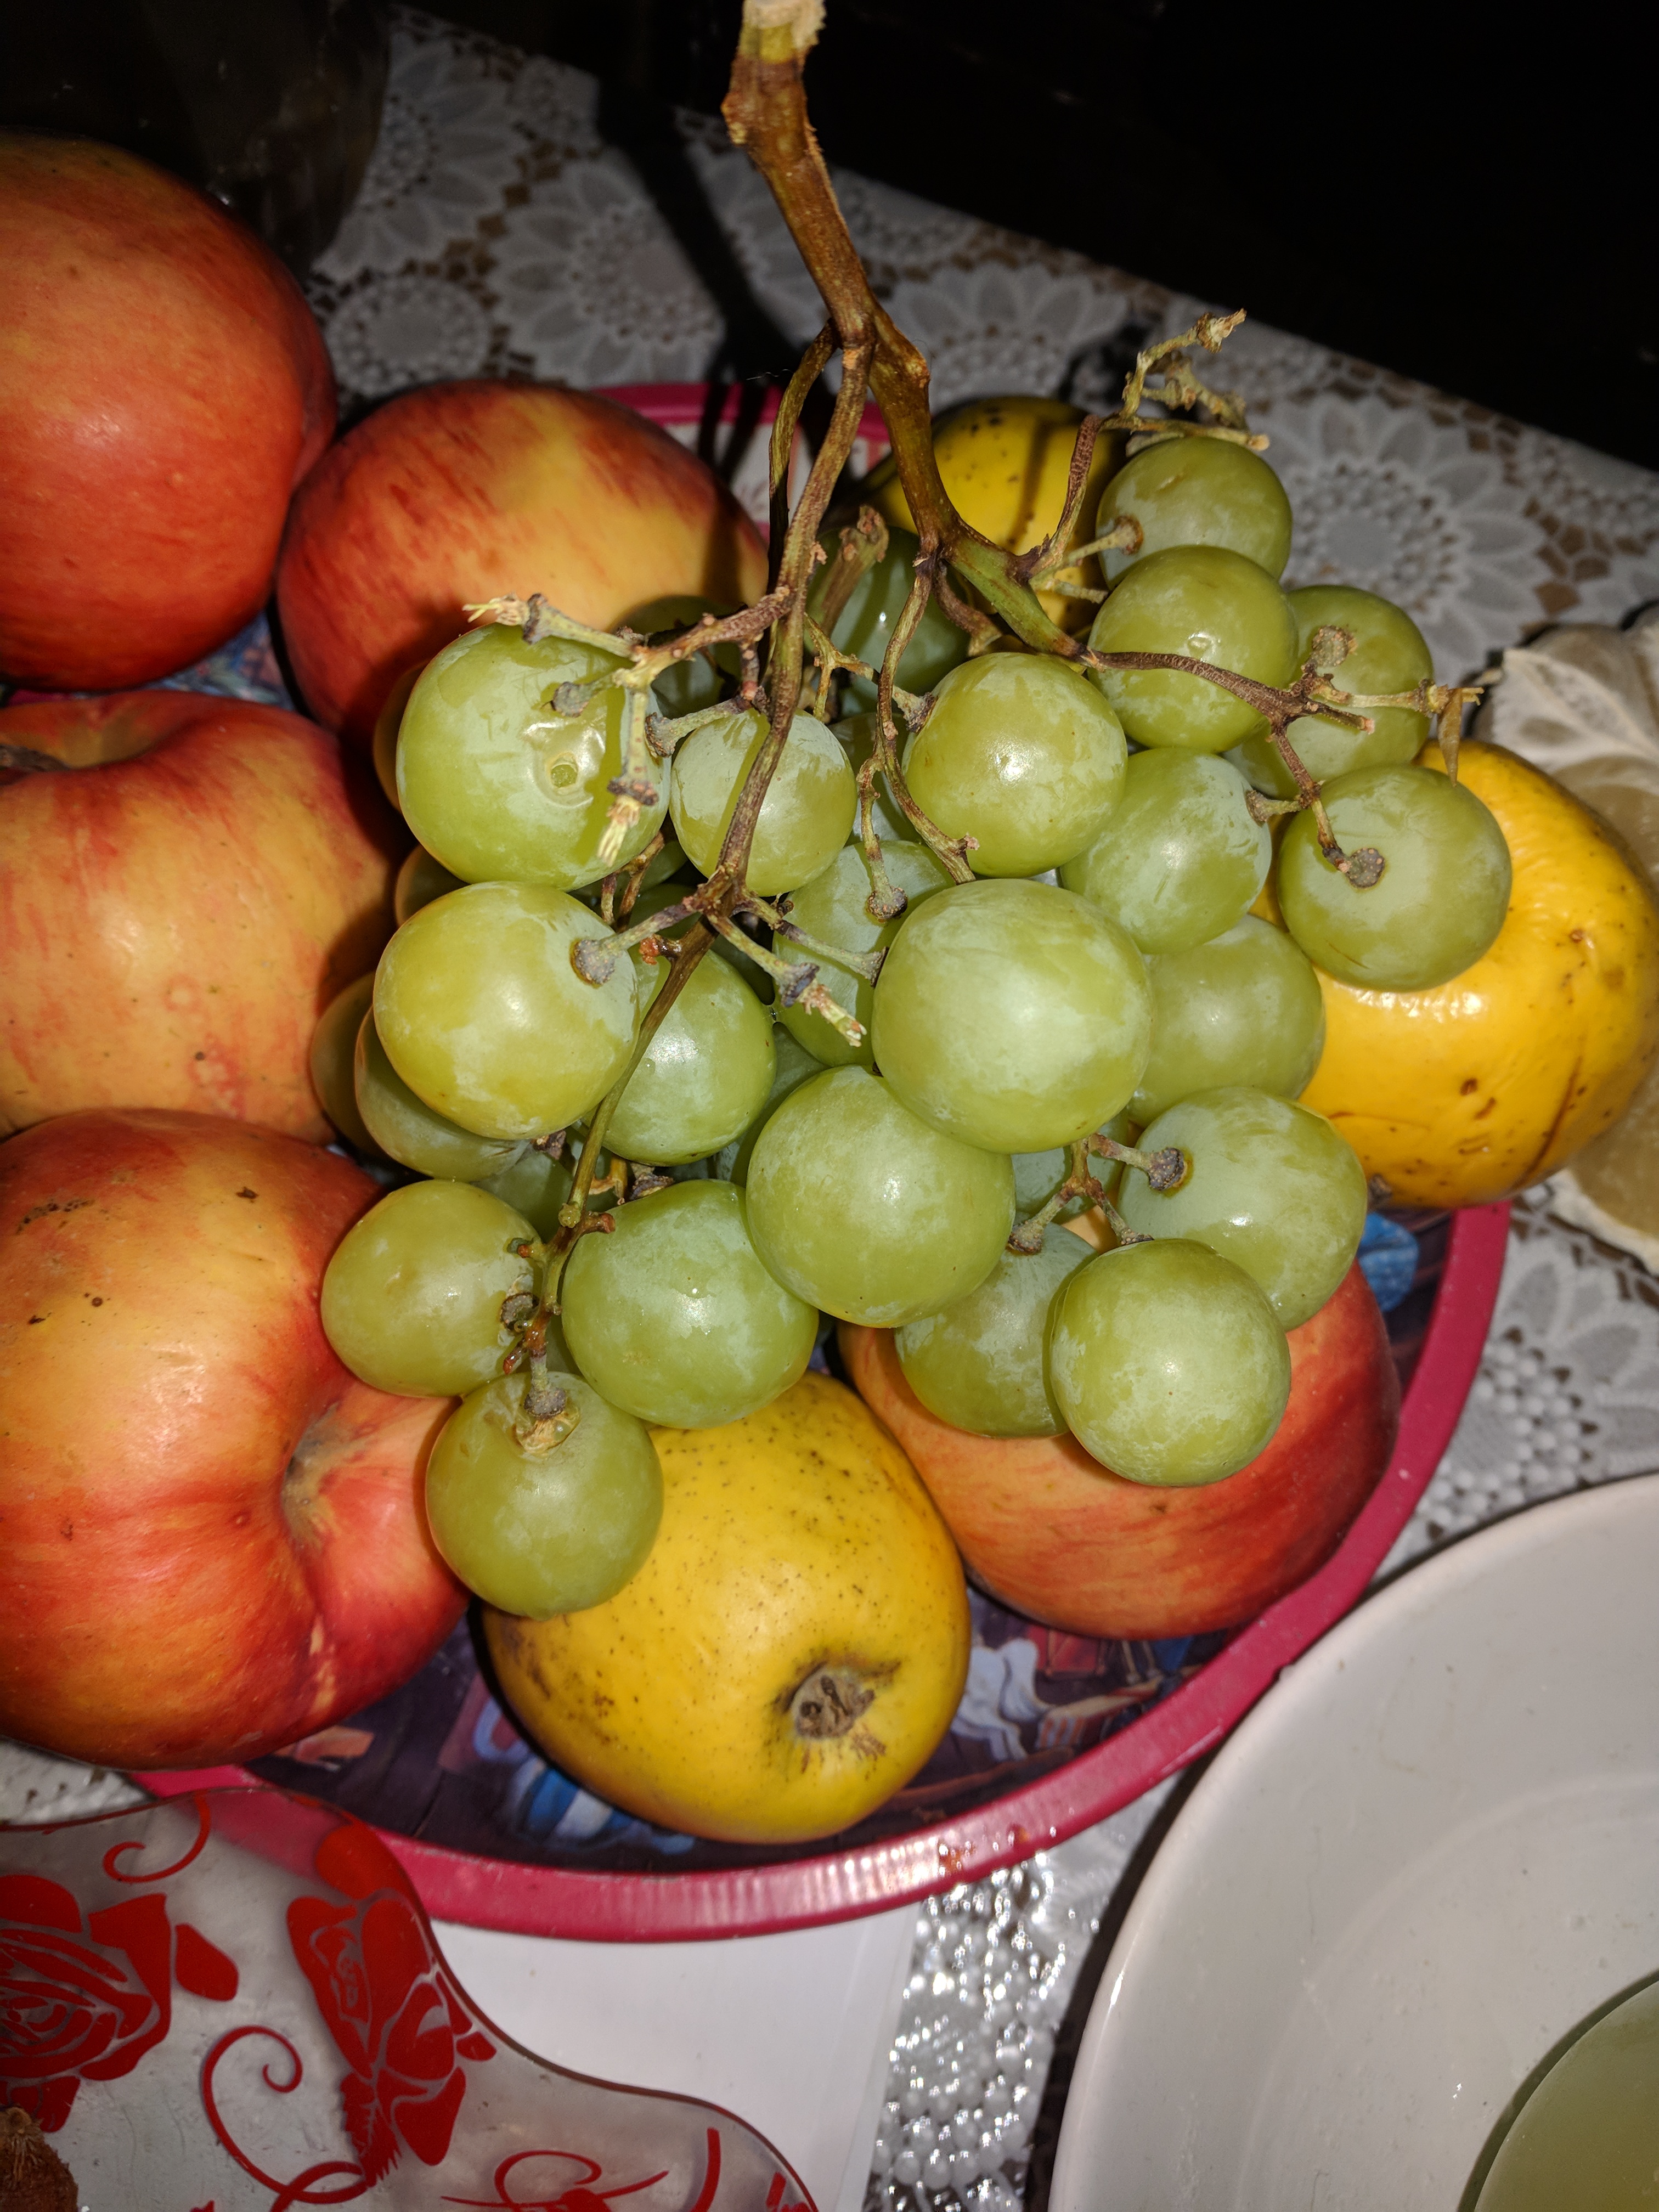
Label: generalcompost